California water wars

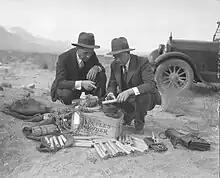
Dynamite found during sabotage incidents of Owens Valley Aqueduct, circa 1924

From 1907 through 1913, Mulholland directed the building of the aqueduct. The Los Angeles Aqueduct, inaugurated in November 1913, required more than 2,000 workers and the digging of 164 tunnels. Mulholland's granddaughter has stated that the complexity of the project was comparable to the building of the Panama Canal. Water from the Owens River reached a reservoir in the San Fernando Valley on November 5, 1913. At a ceremony that day, Mulholland spoke his famous words about this engineering feat: "There it is. Take it."